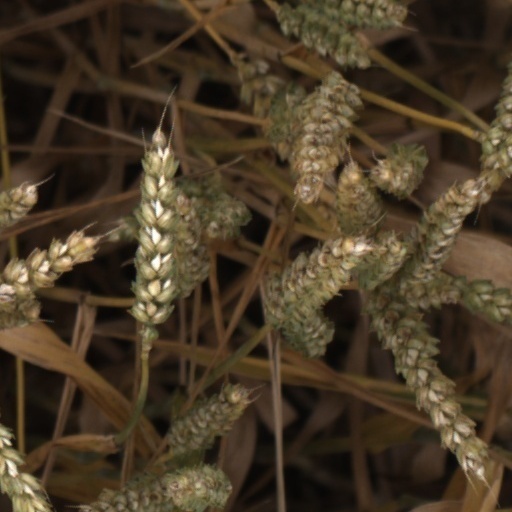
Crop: wheat